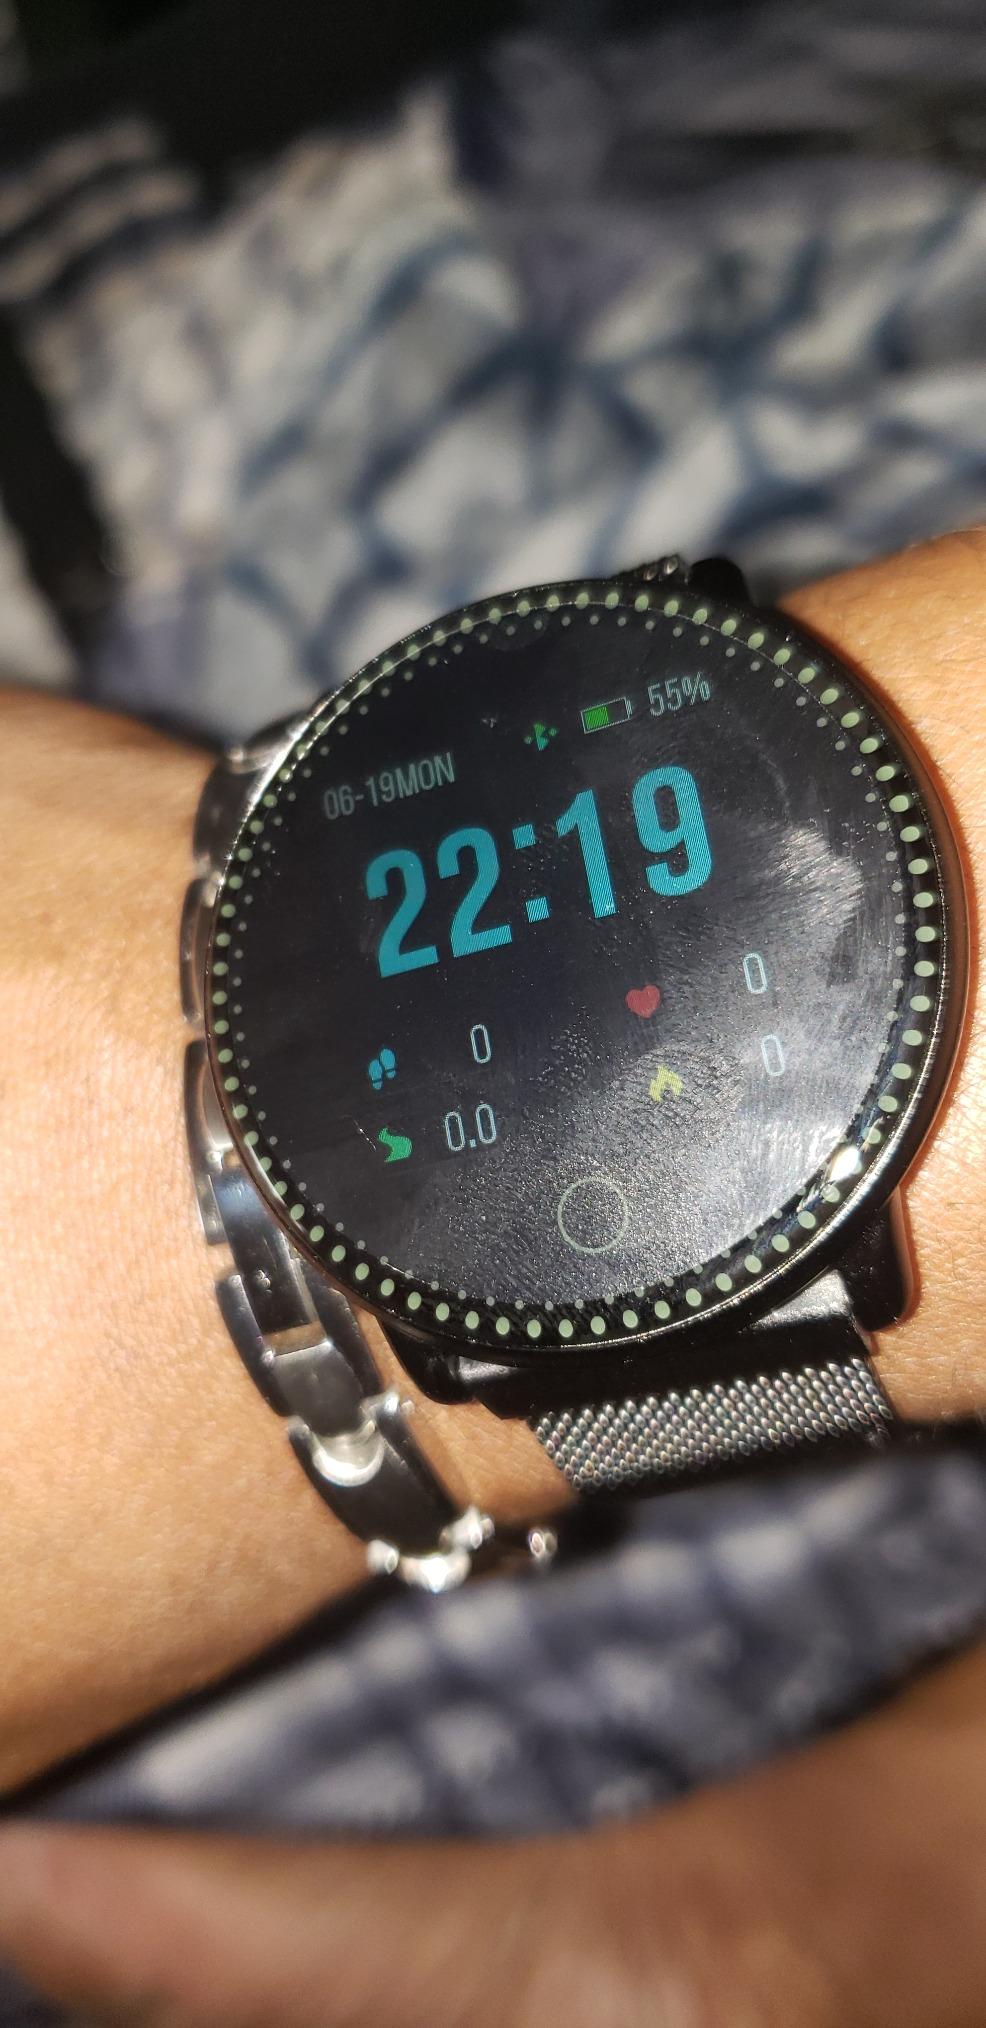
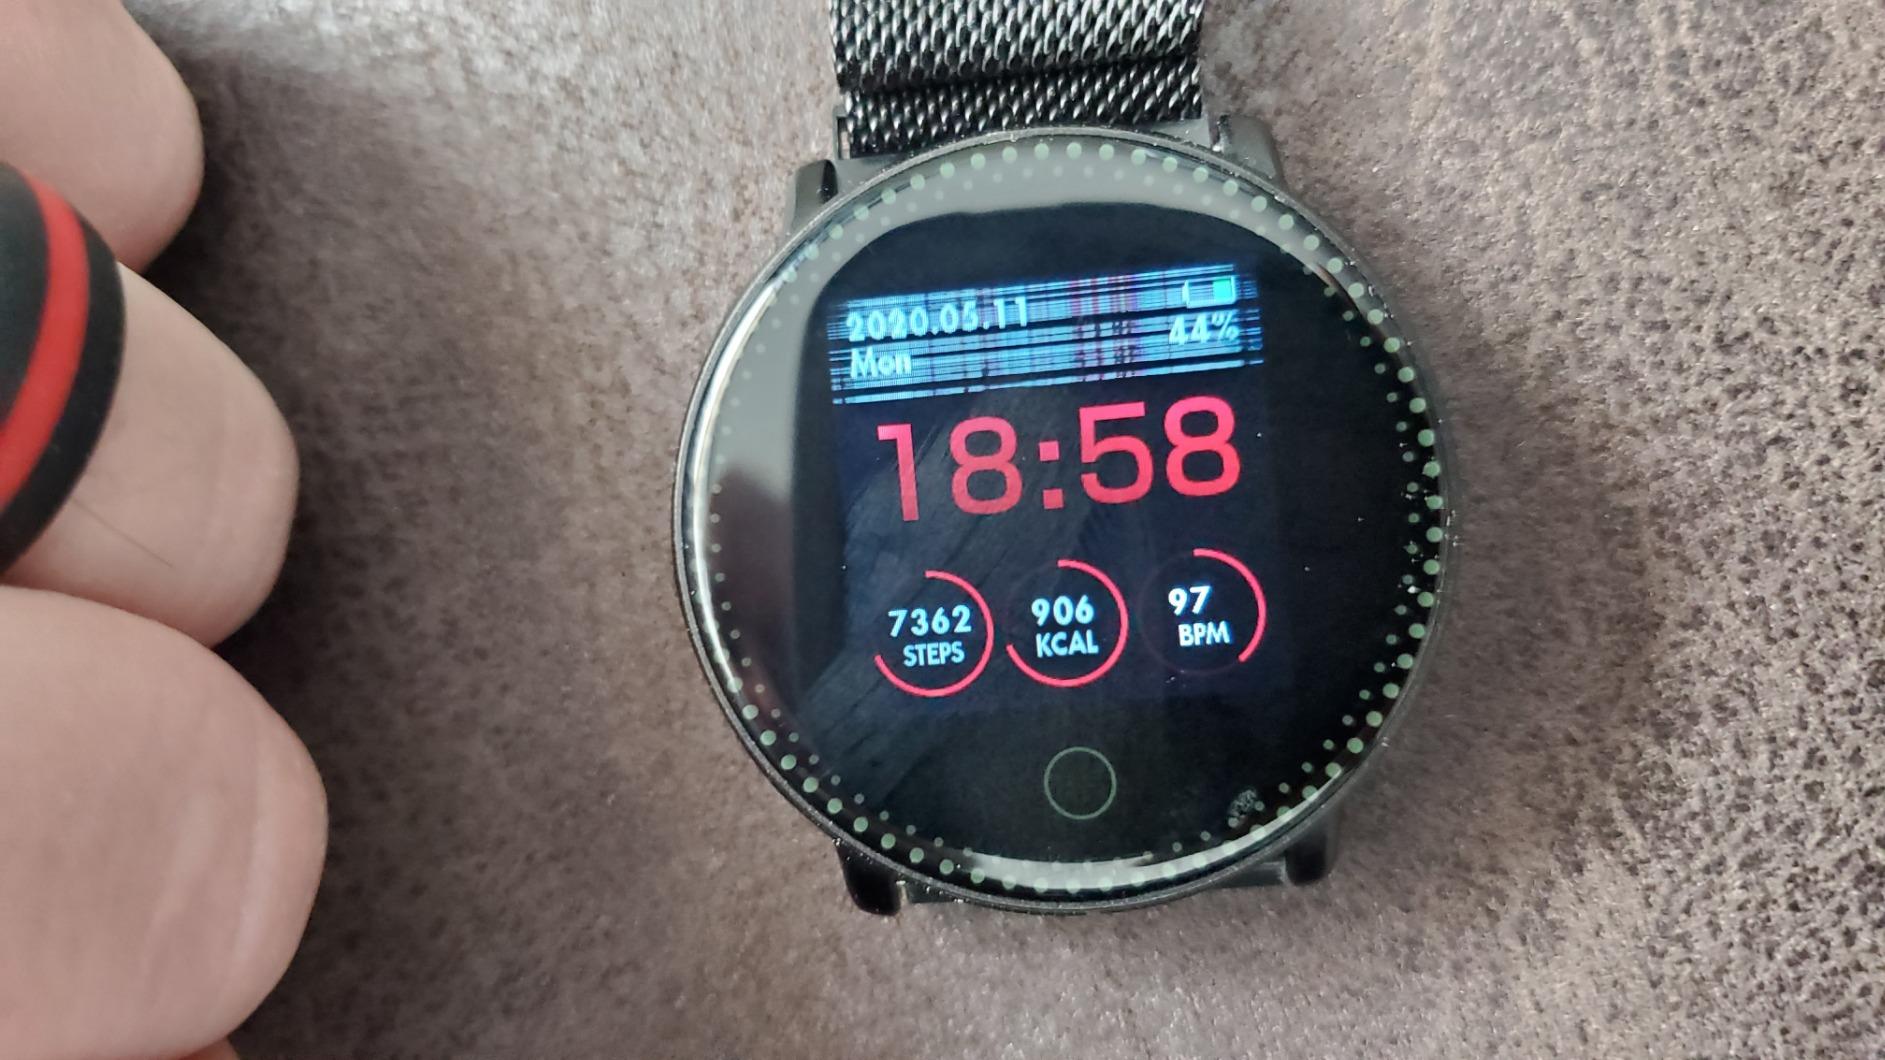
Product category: smartwatch
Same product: yes